Inorganic carbodiimide

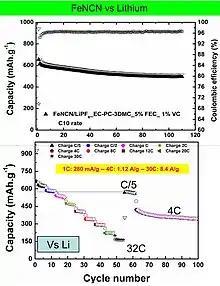
Electrochemical performance of FeNCN as anode material for Li-ion batteries

Recently, metal carbodiimides are explored as anode materials for lithium and sodium ion batteries and found to present better specific capacities compared to conventional graphite and hard carbon electrode materials.